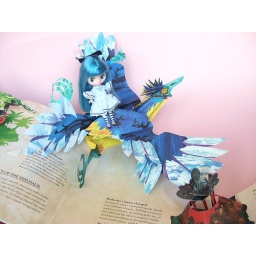
in the sky with bird